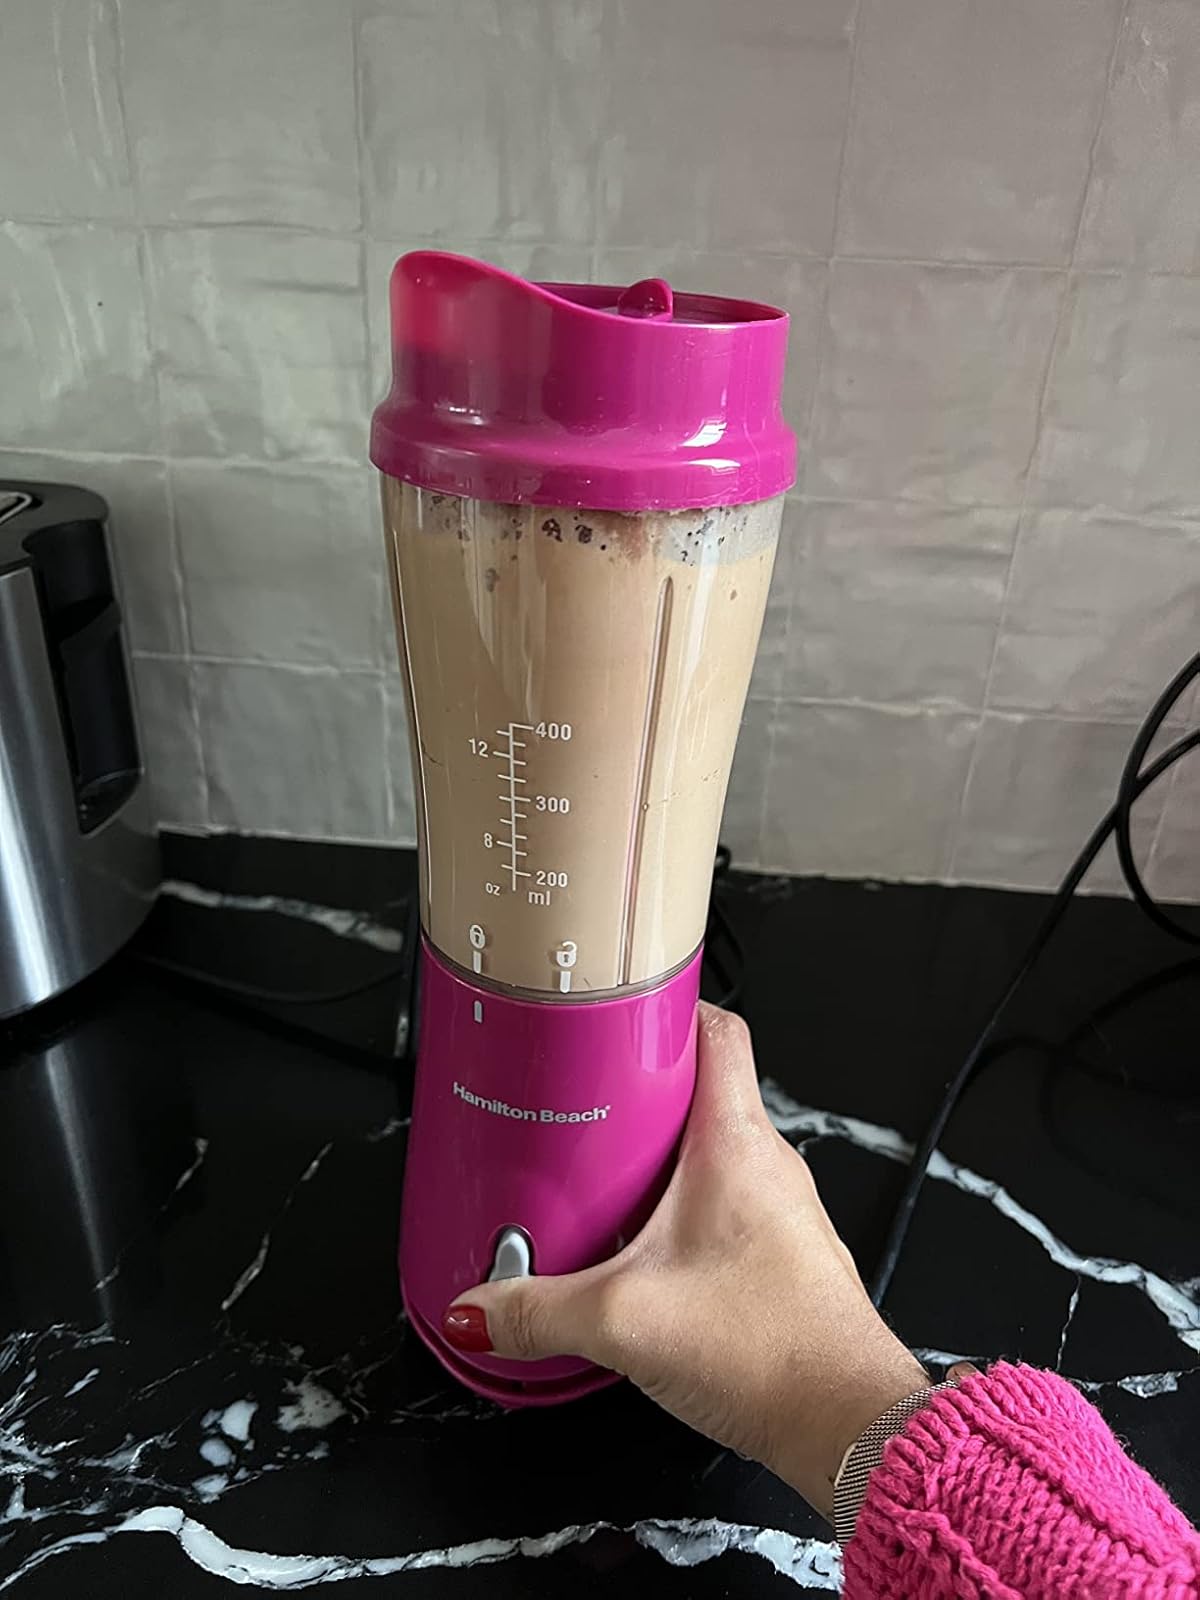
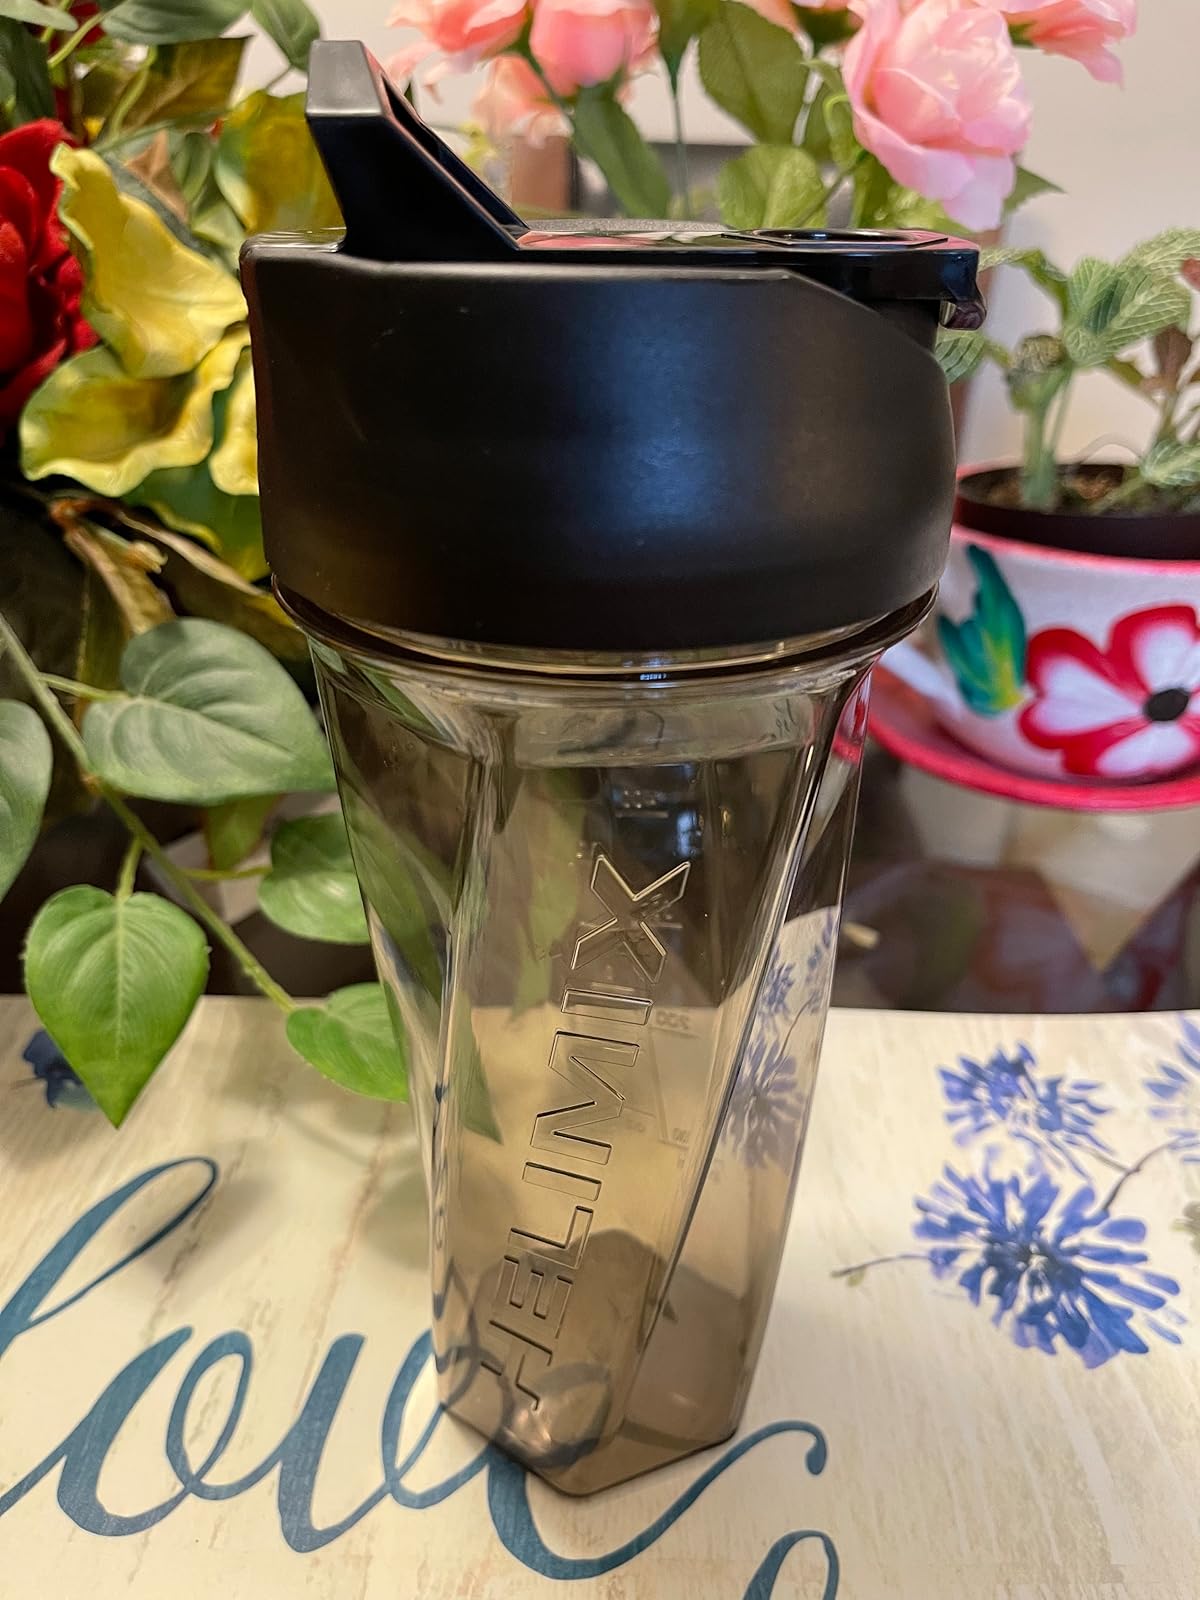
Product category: items_blender
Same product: no